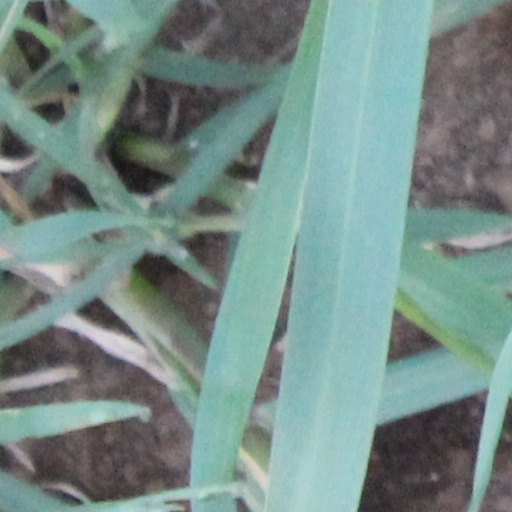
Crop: wheat